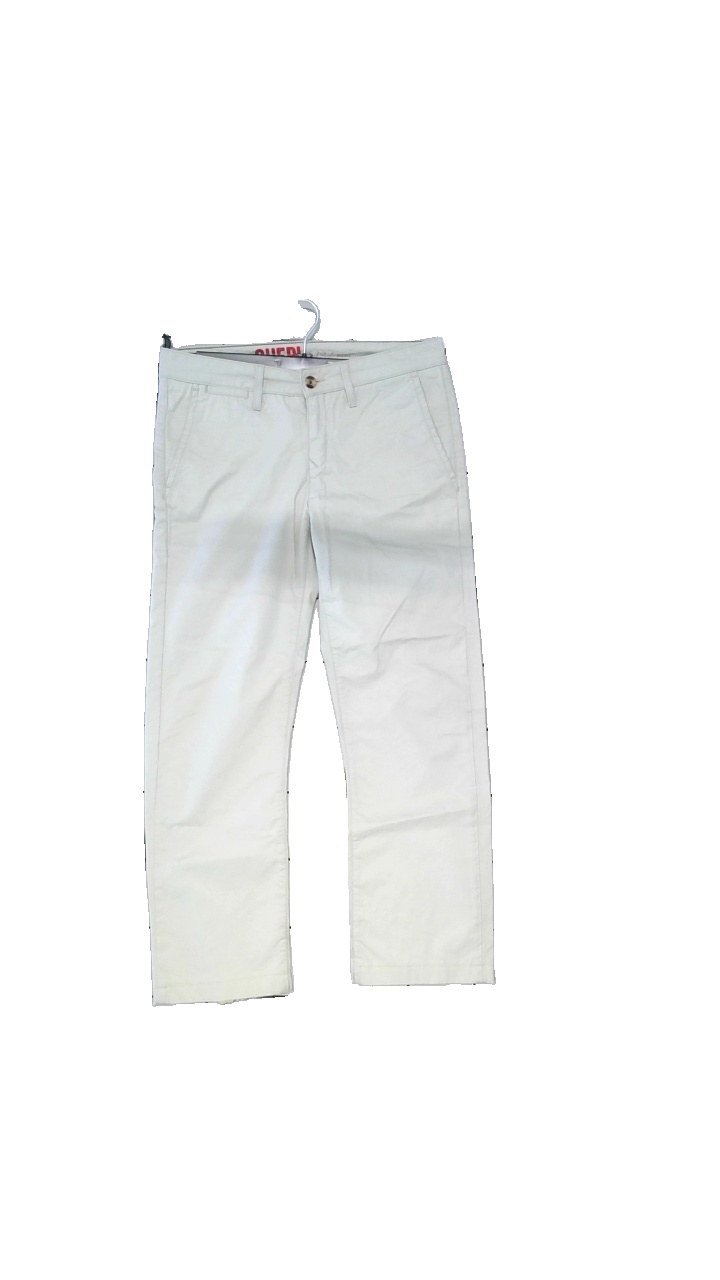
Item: Trousers (Men)
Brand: Peak Performance
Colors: Beige
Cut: Regular
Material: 100% cotton
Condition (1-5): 5
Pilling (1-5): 3
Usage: Reuse
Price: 50-100